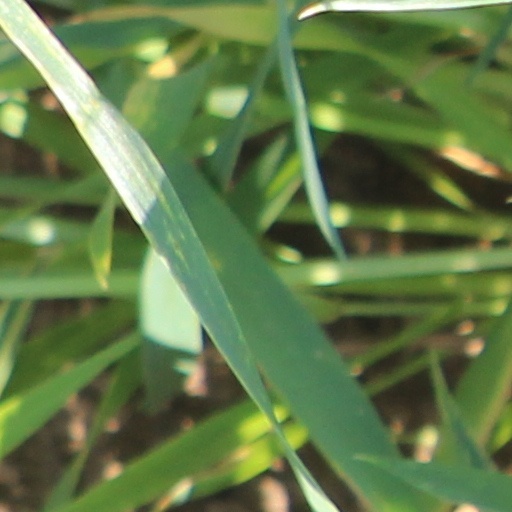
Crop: wheat